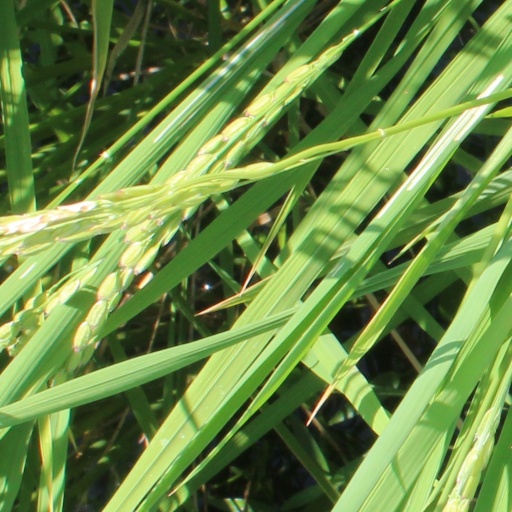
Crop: rice